Slang terms for money

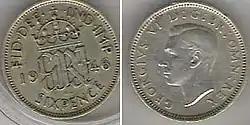
A 1946 "tanner"

Some other pre-decimal United Kingdom coins or denominations became commonly known by colloquial and slang terms, perhaps the most well known being "bob" for a shilling. A farthing was a "mag", three farthings was "the sun, moon and stars" (three far things...), a silver threepence was a "joey" and the later nickel-brass threepence was called a "thruppenny bit" (or ); a sixpence was a "tanner", the two-shilling coin or florin was a "two-bob bit", the two shillings and sixpence coin or half-crown was a "half dollar" and the crown was a "dollar". Slang terms are not generally used for the decimal coins that replaced them but in some parts of the country, "bob" continues to represent one-twentieth of a pound, that is five new pence and two bob is 10p. For all denominations "p" is used for pence.